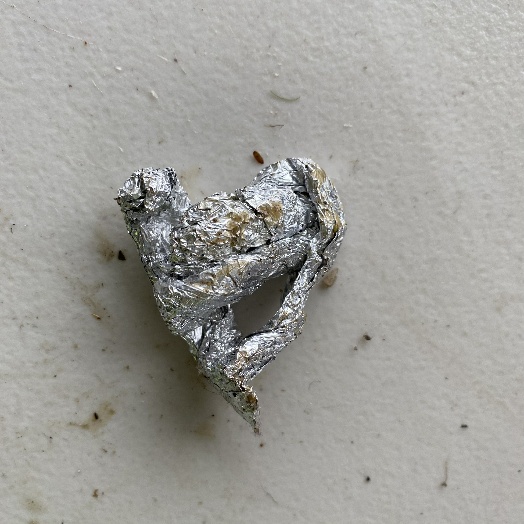
Label: Metal